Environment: lab
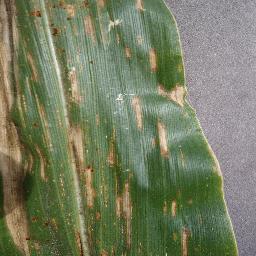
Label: gray_leaf_spot